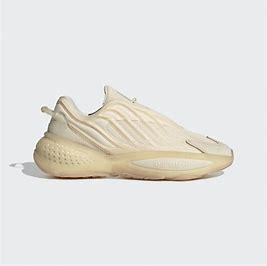
Brand: Adidas
Model: Ozrah